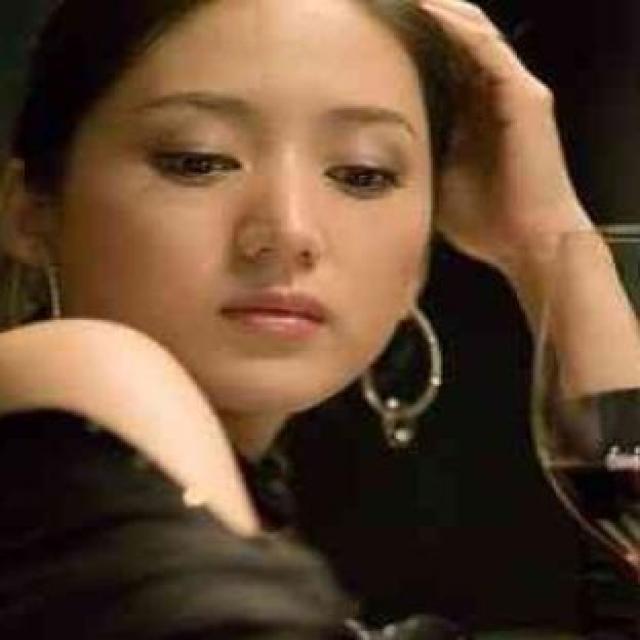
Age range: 21-44